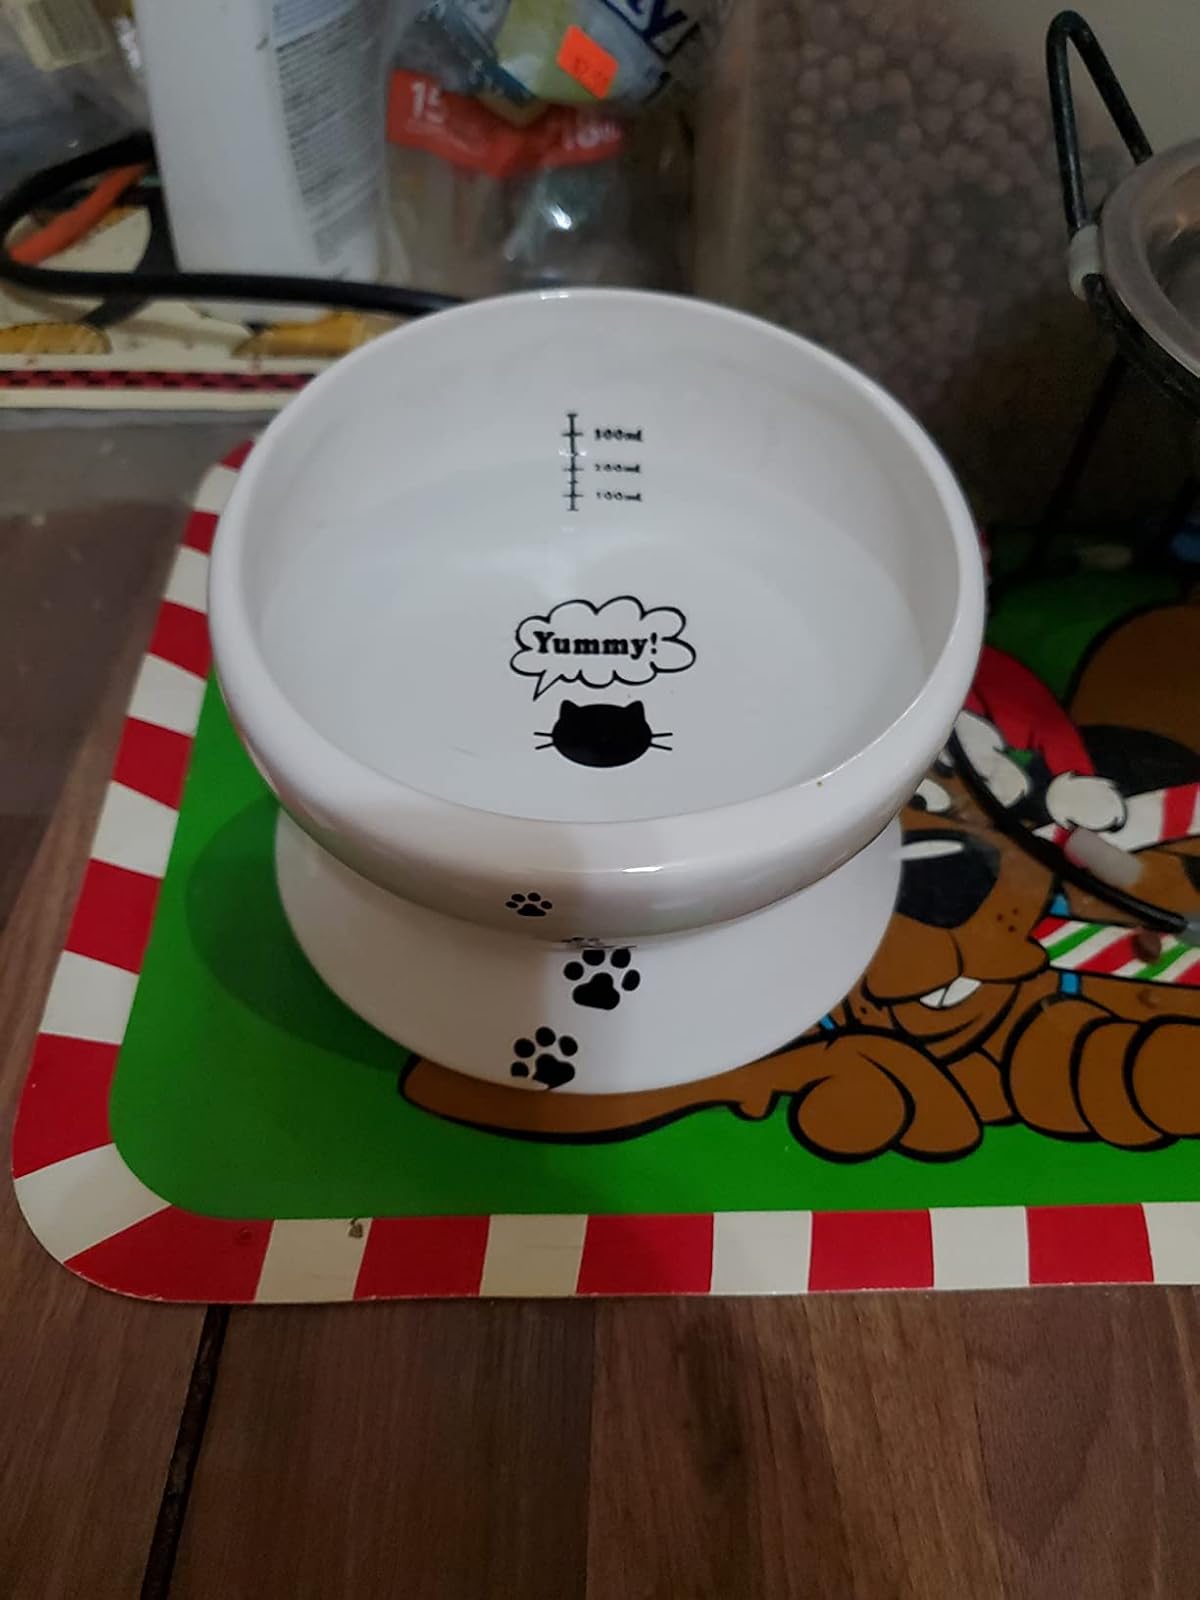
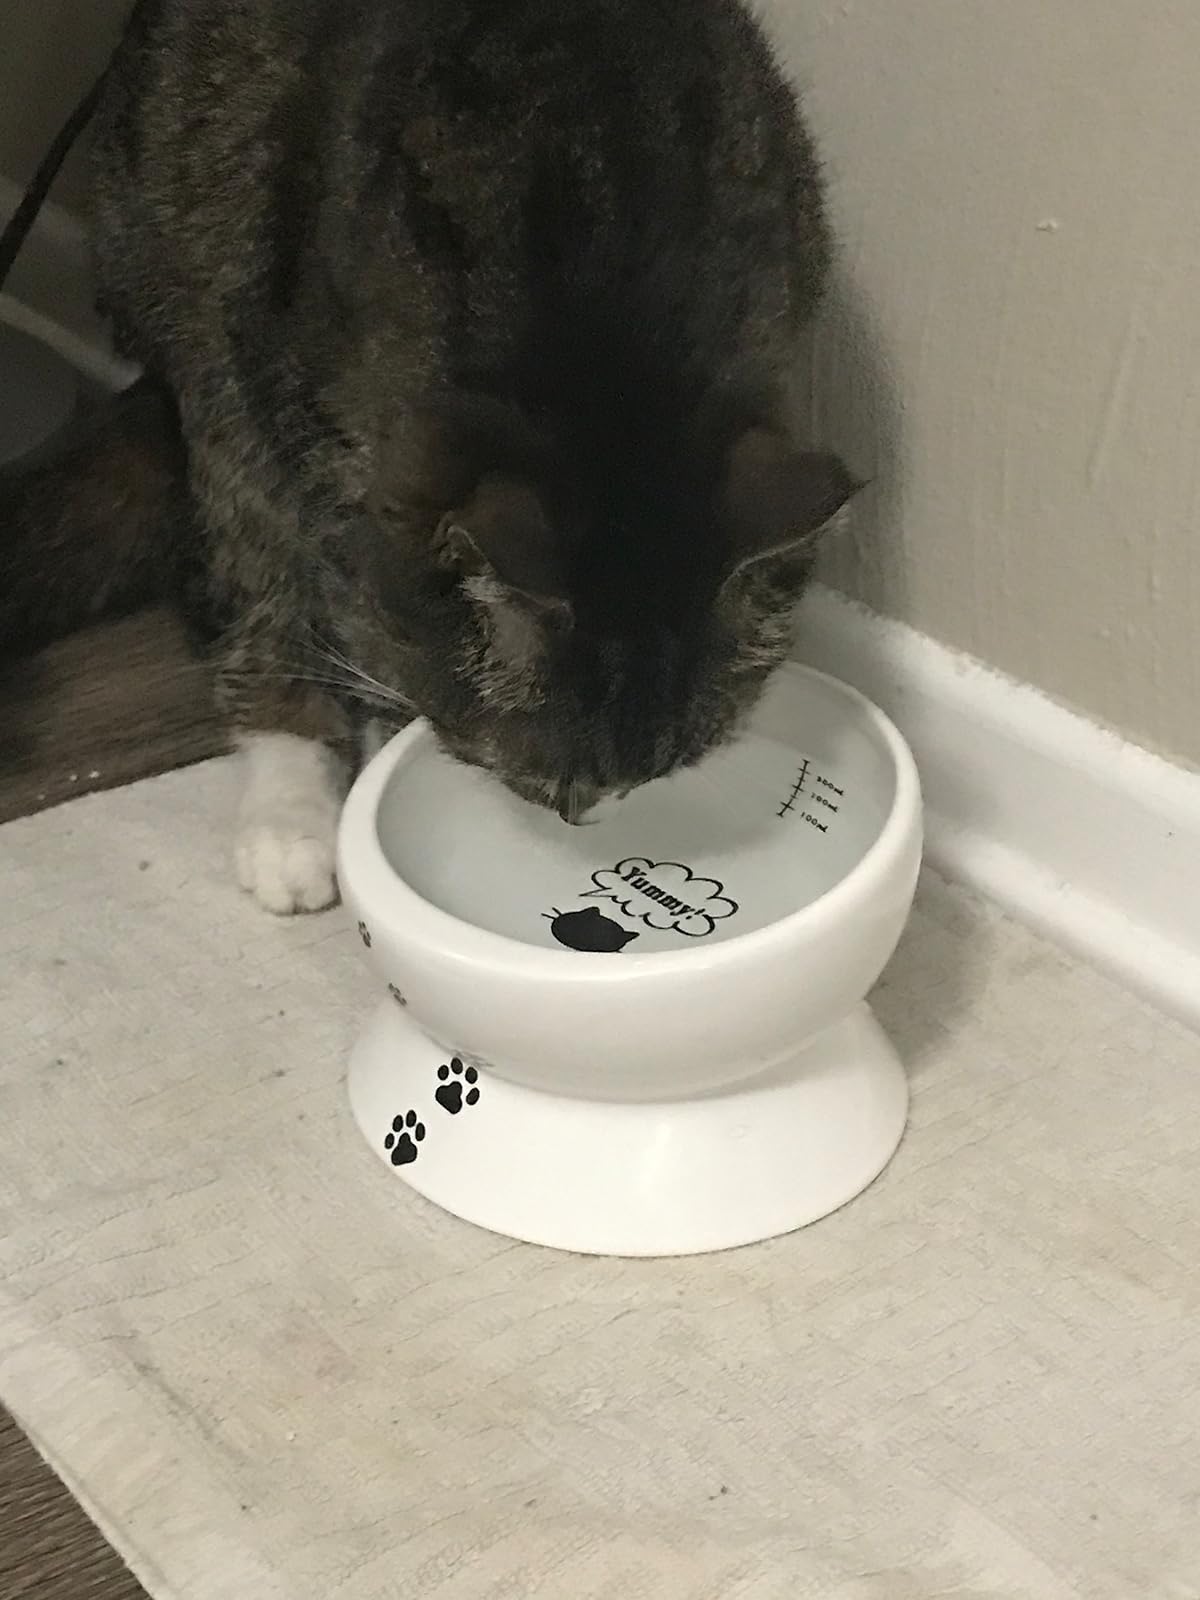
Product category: items_bowl
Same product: yes